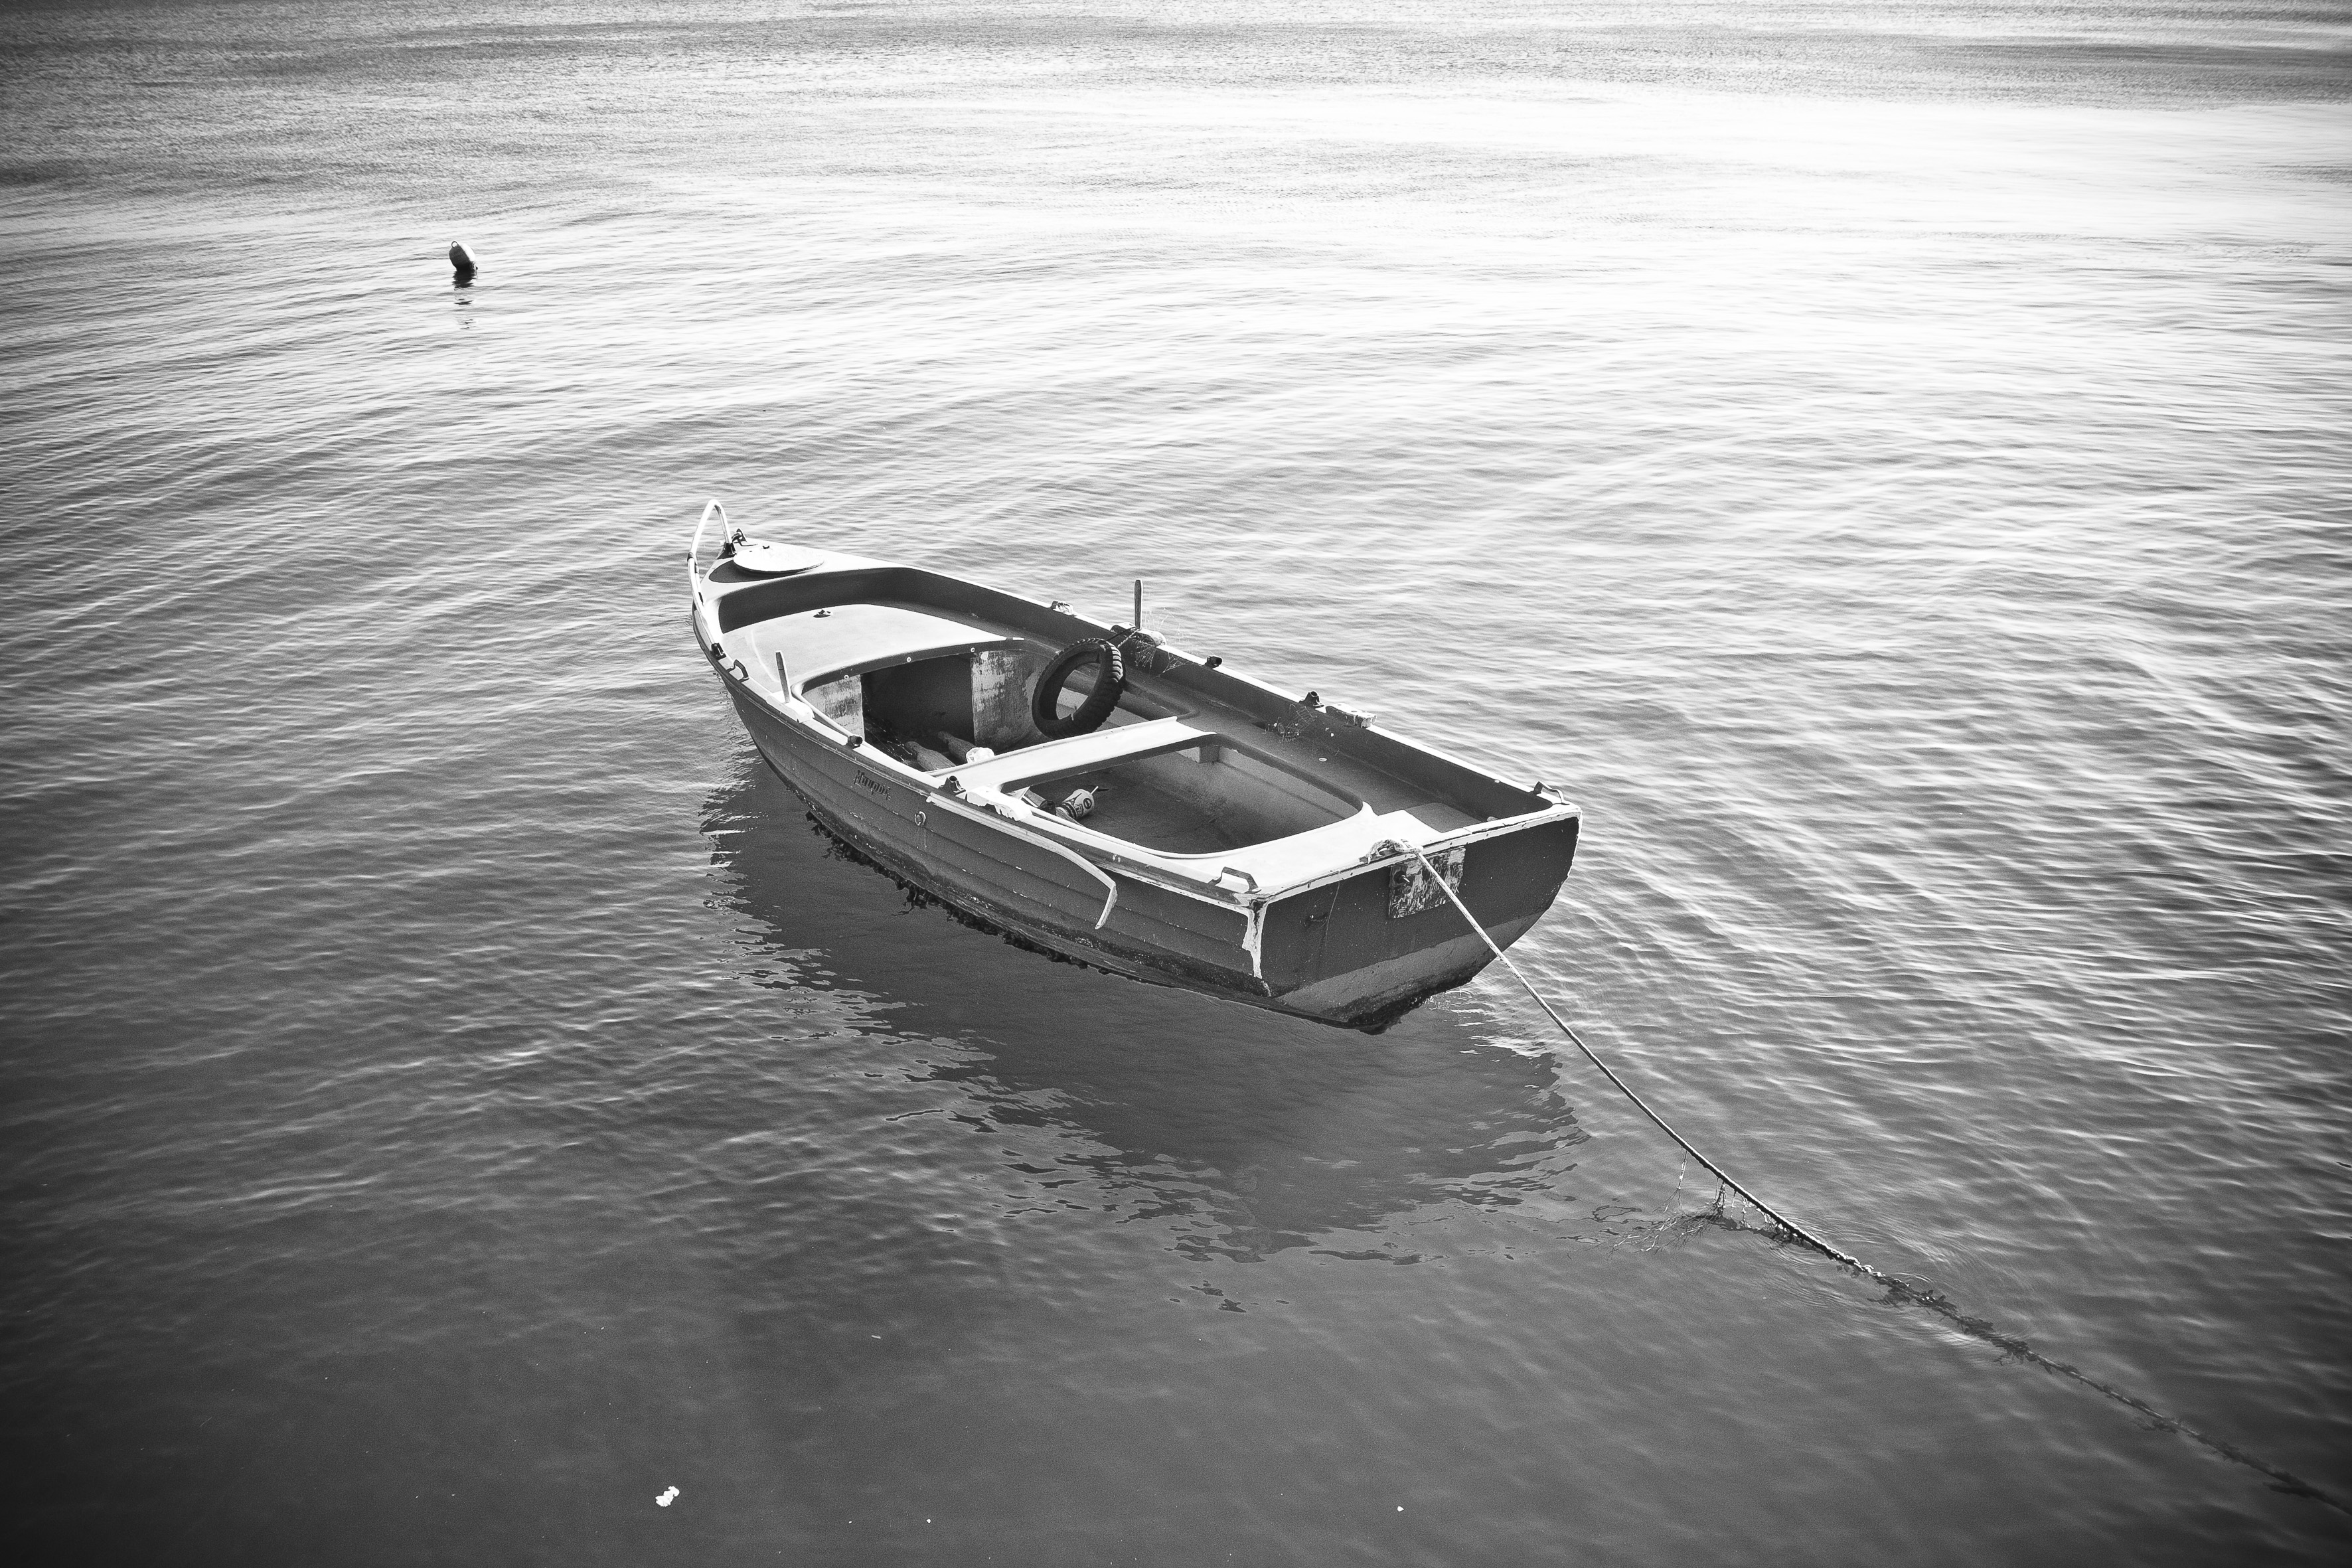
sea, black and white, boat, photography, wave, urban, travel, fujifilm, reflection, vehicle, monochrome, bw, blackandwhite, blackwhite, noiretblanc, greece, fuji, watercraft, fujix, macedonia, thessaloniki, fujixe1, monochrome photography, watercraft rowing